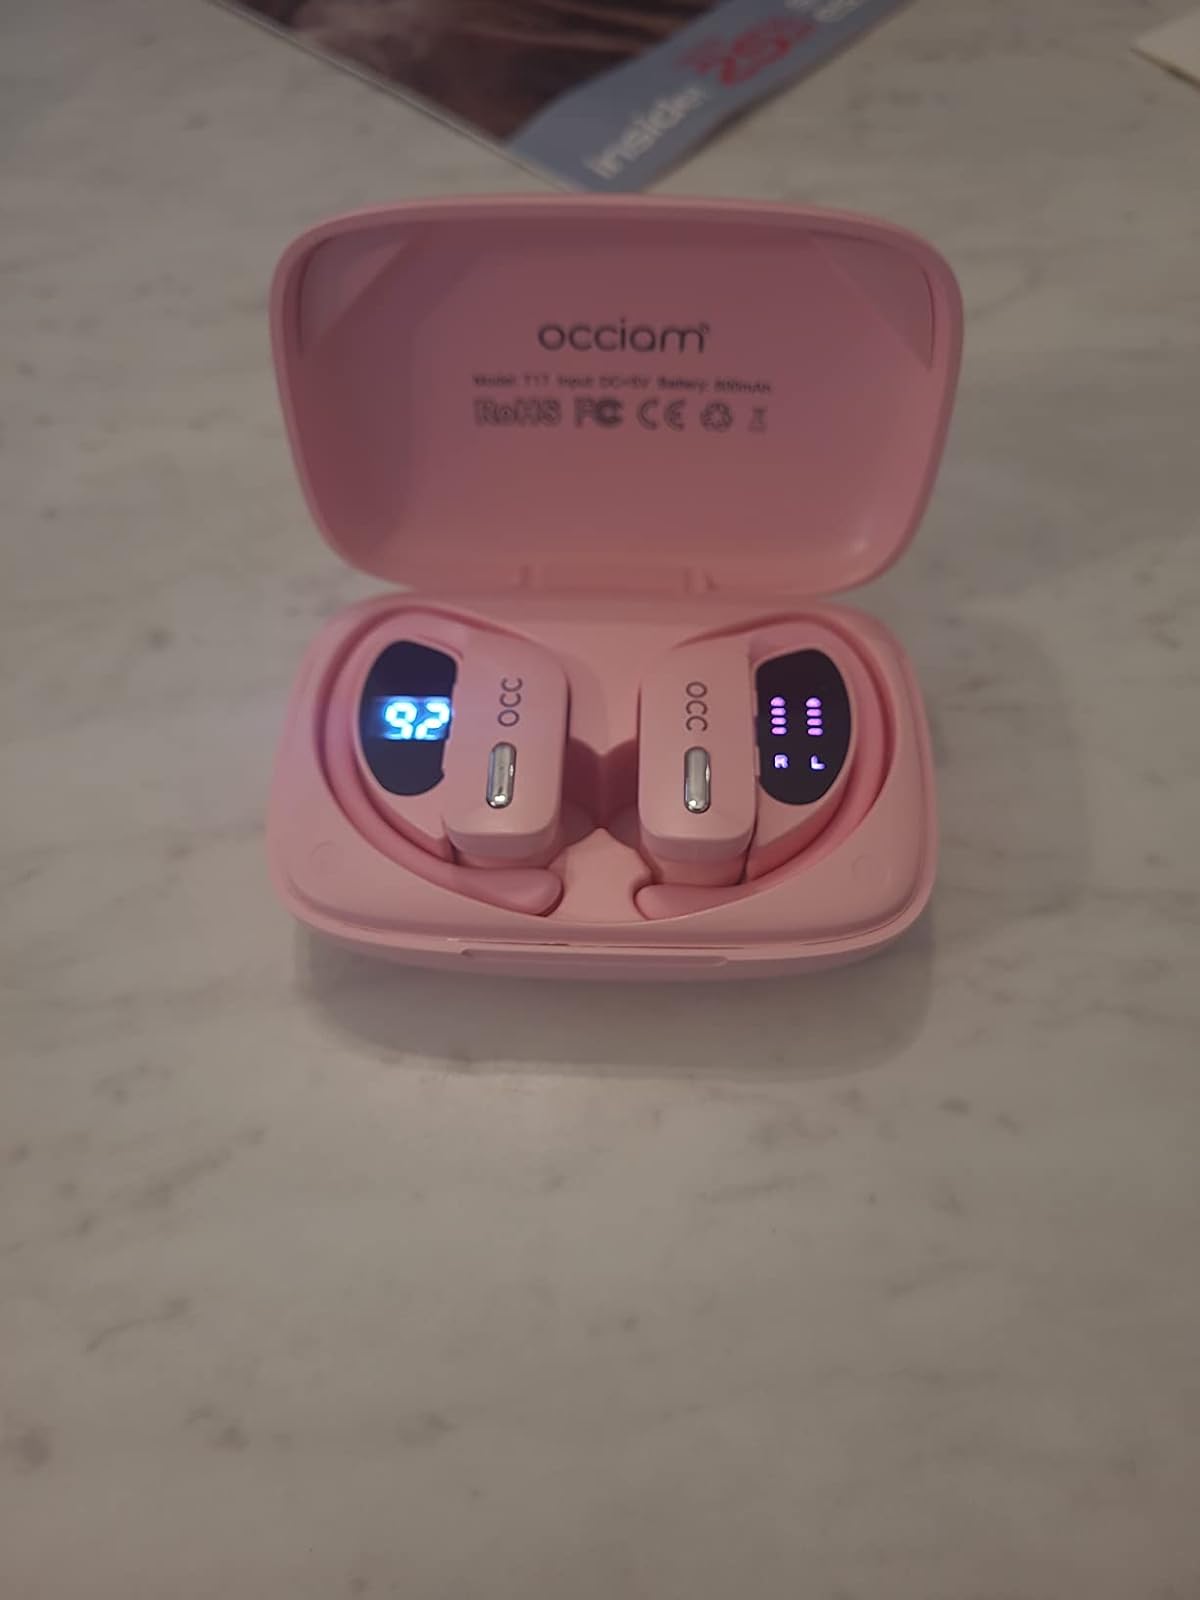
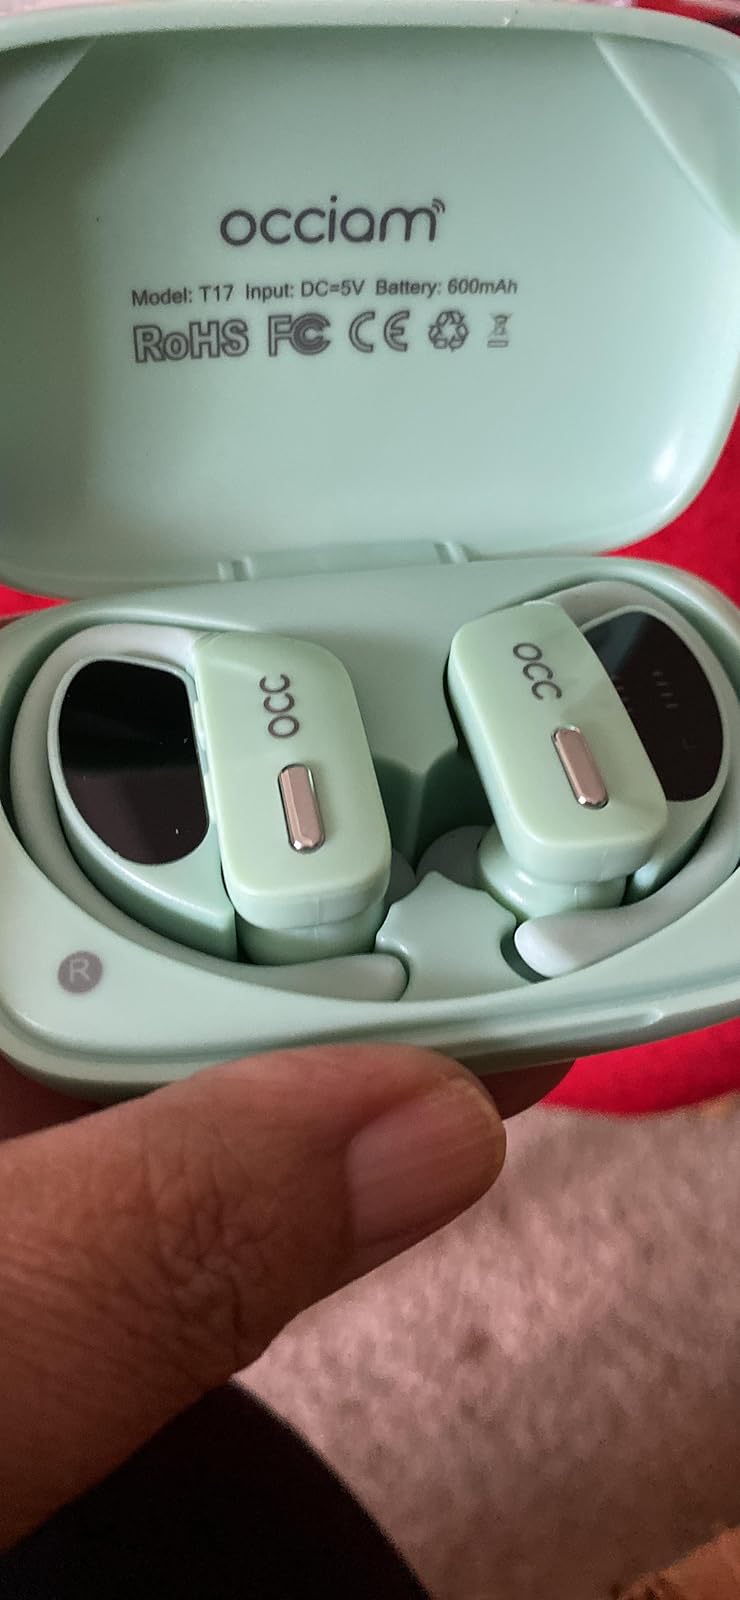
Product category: earbuds
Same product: no